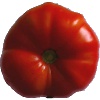
Label: Tomato 3